Black's Store

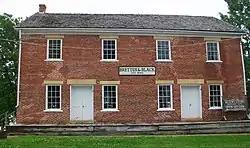

Black's Store, also known as the Brettun & Black Museum, is an historic building located in Hampton, Illinois, United States. The mercantile store was built in 1849 and was the largest store in Northwest Illinois when it opened. It is a three-story brick structure that had one of the first elevators in the Midwest. Preservationist Ron Nelson of Bishop Hill, Illinois restored the elevator in recent years. The store served as a riverboat stop and later as a stop on the Galena Stagecoach.